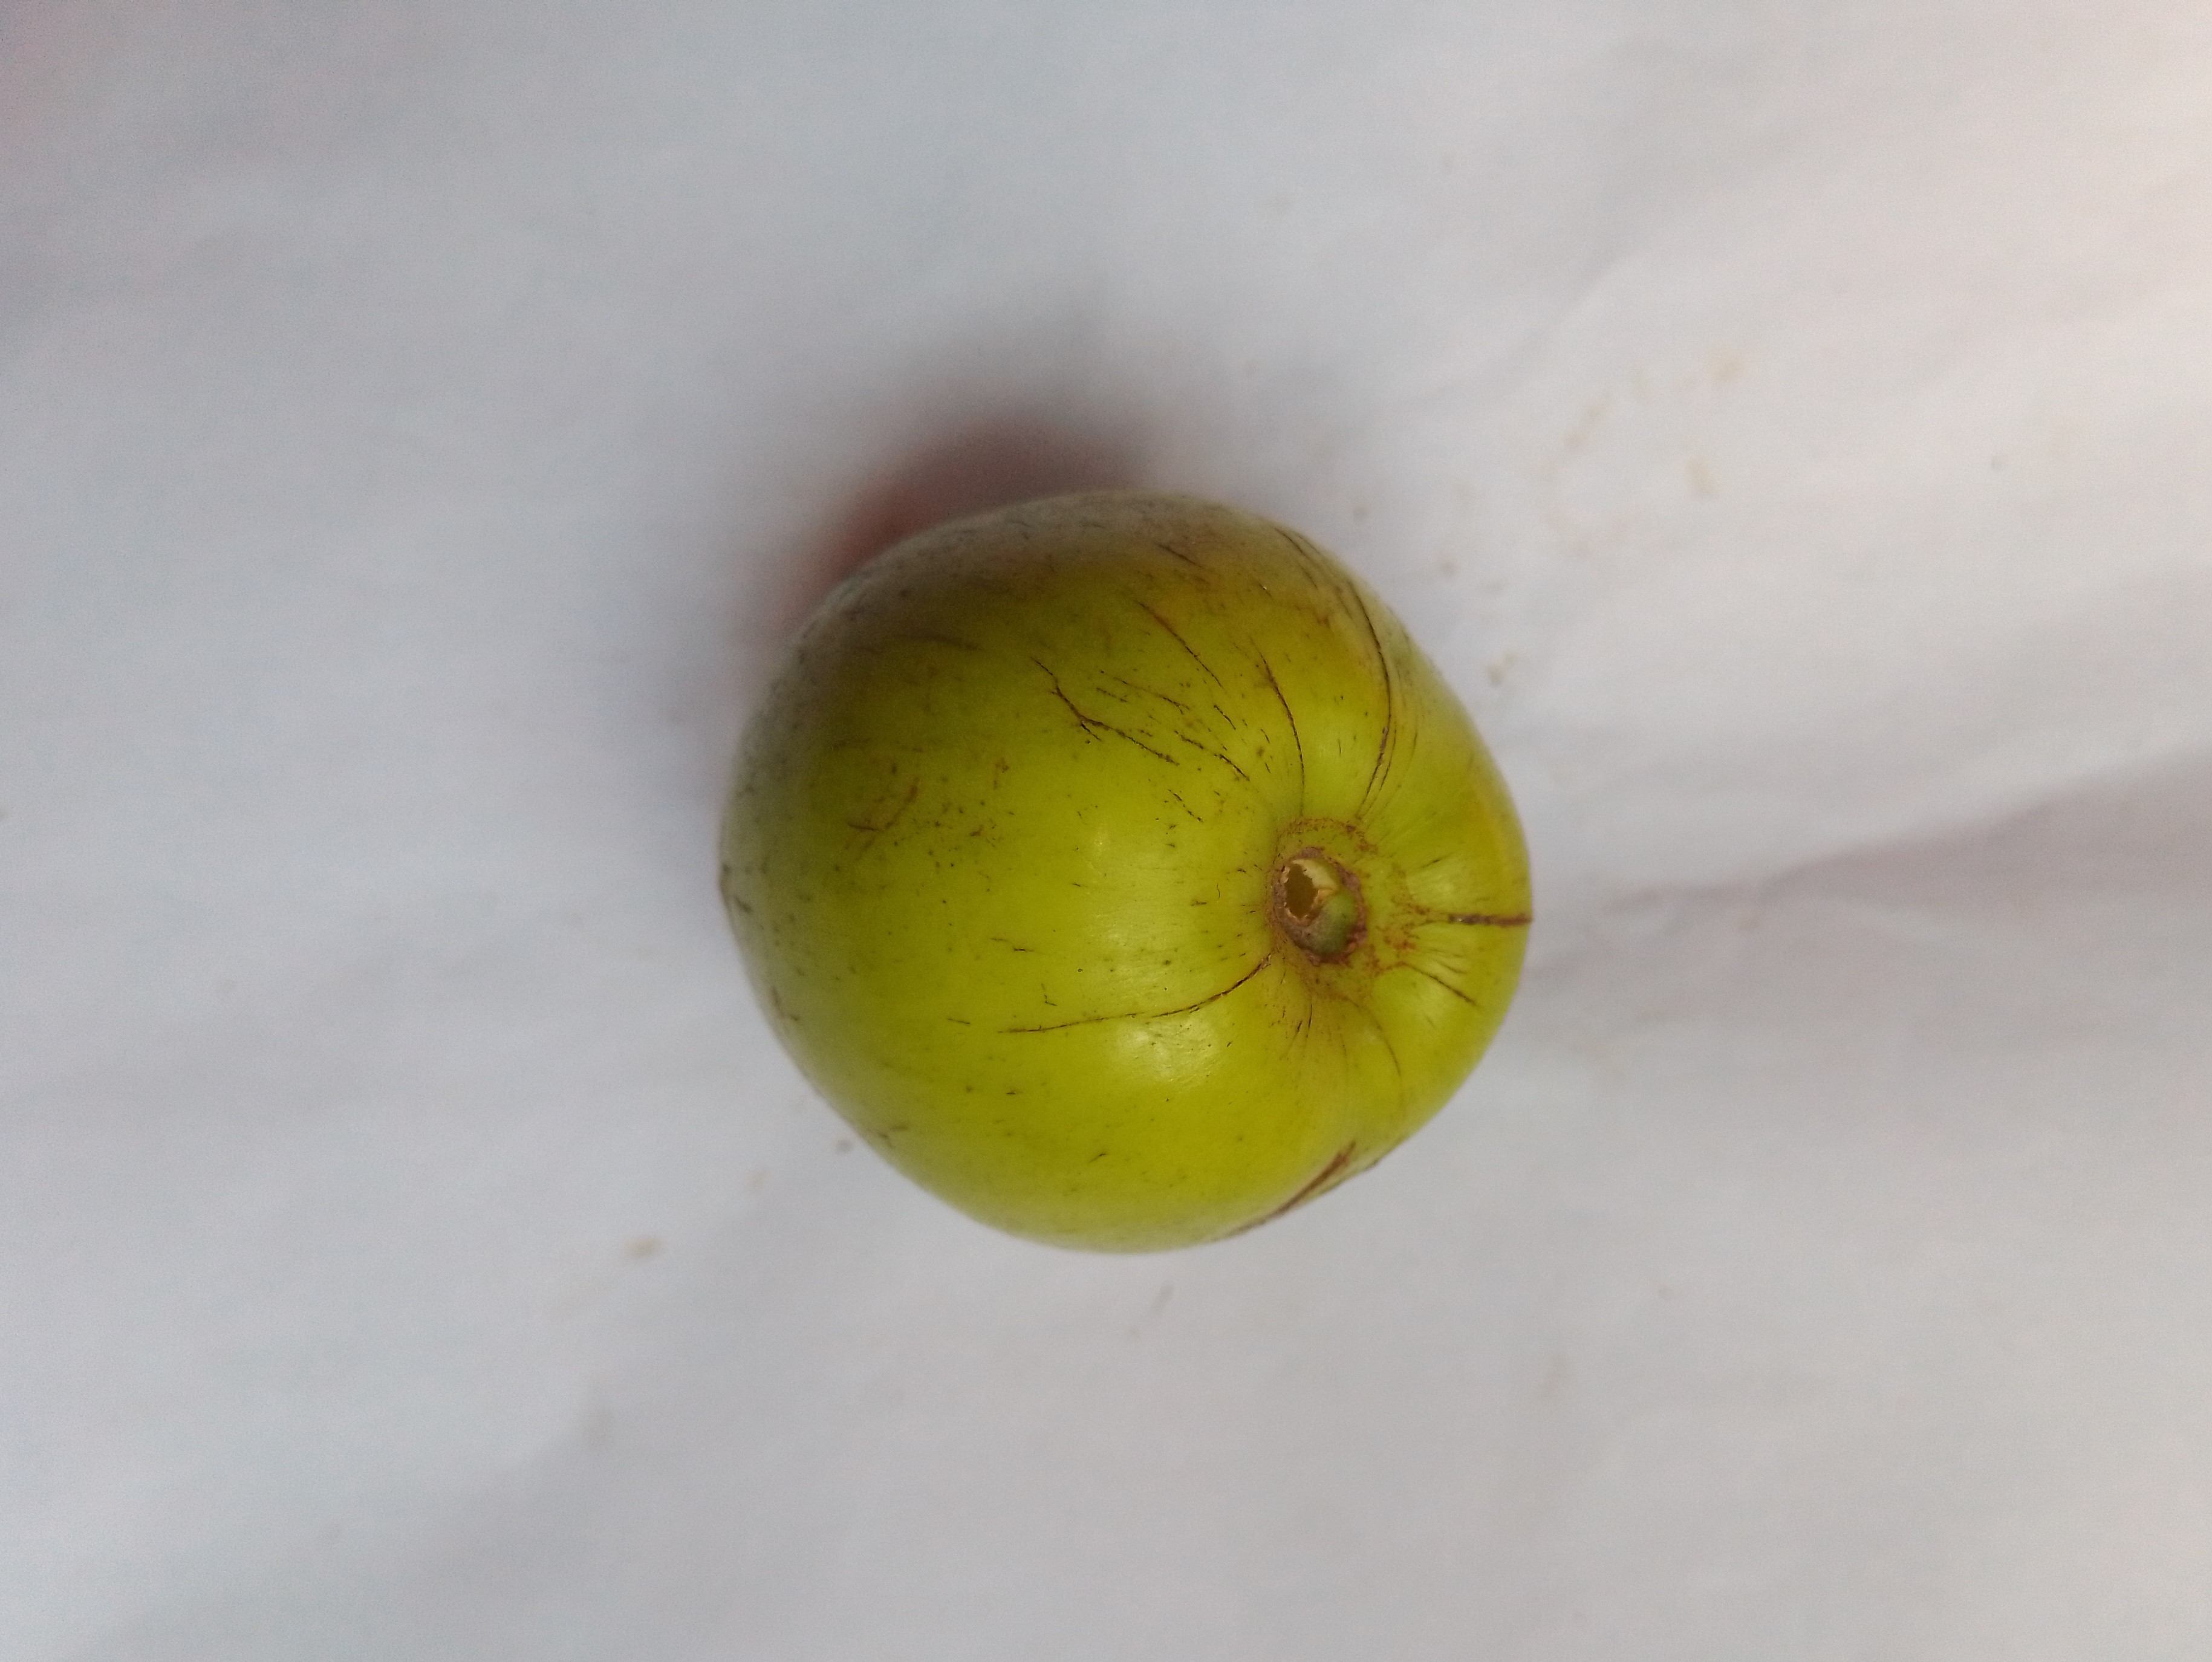
Fruit: jujube
Condition: fresh